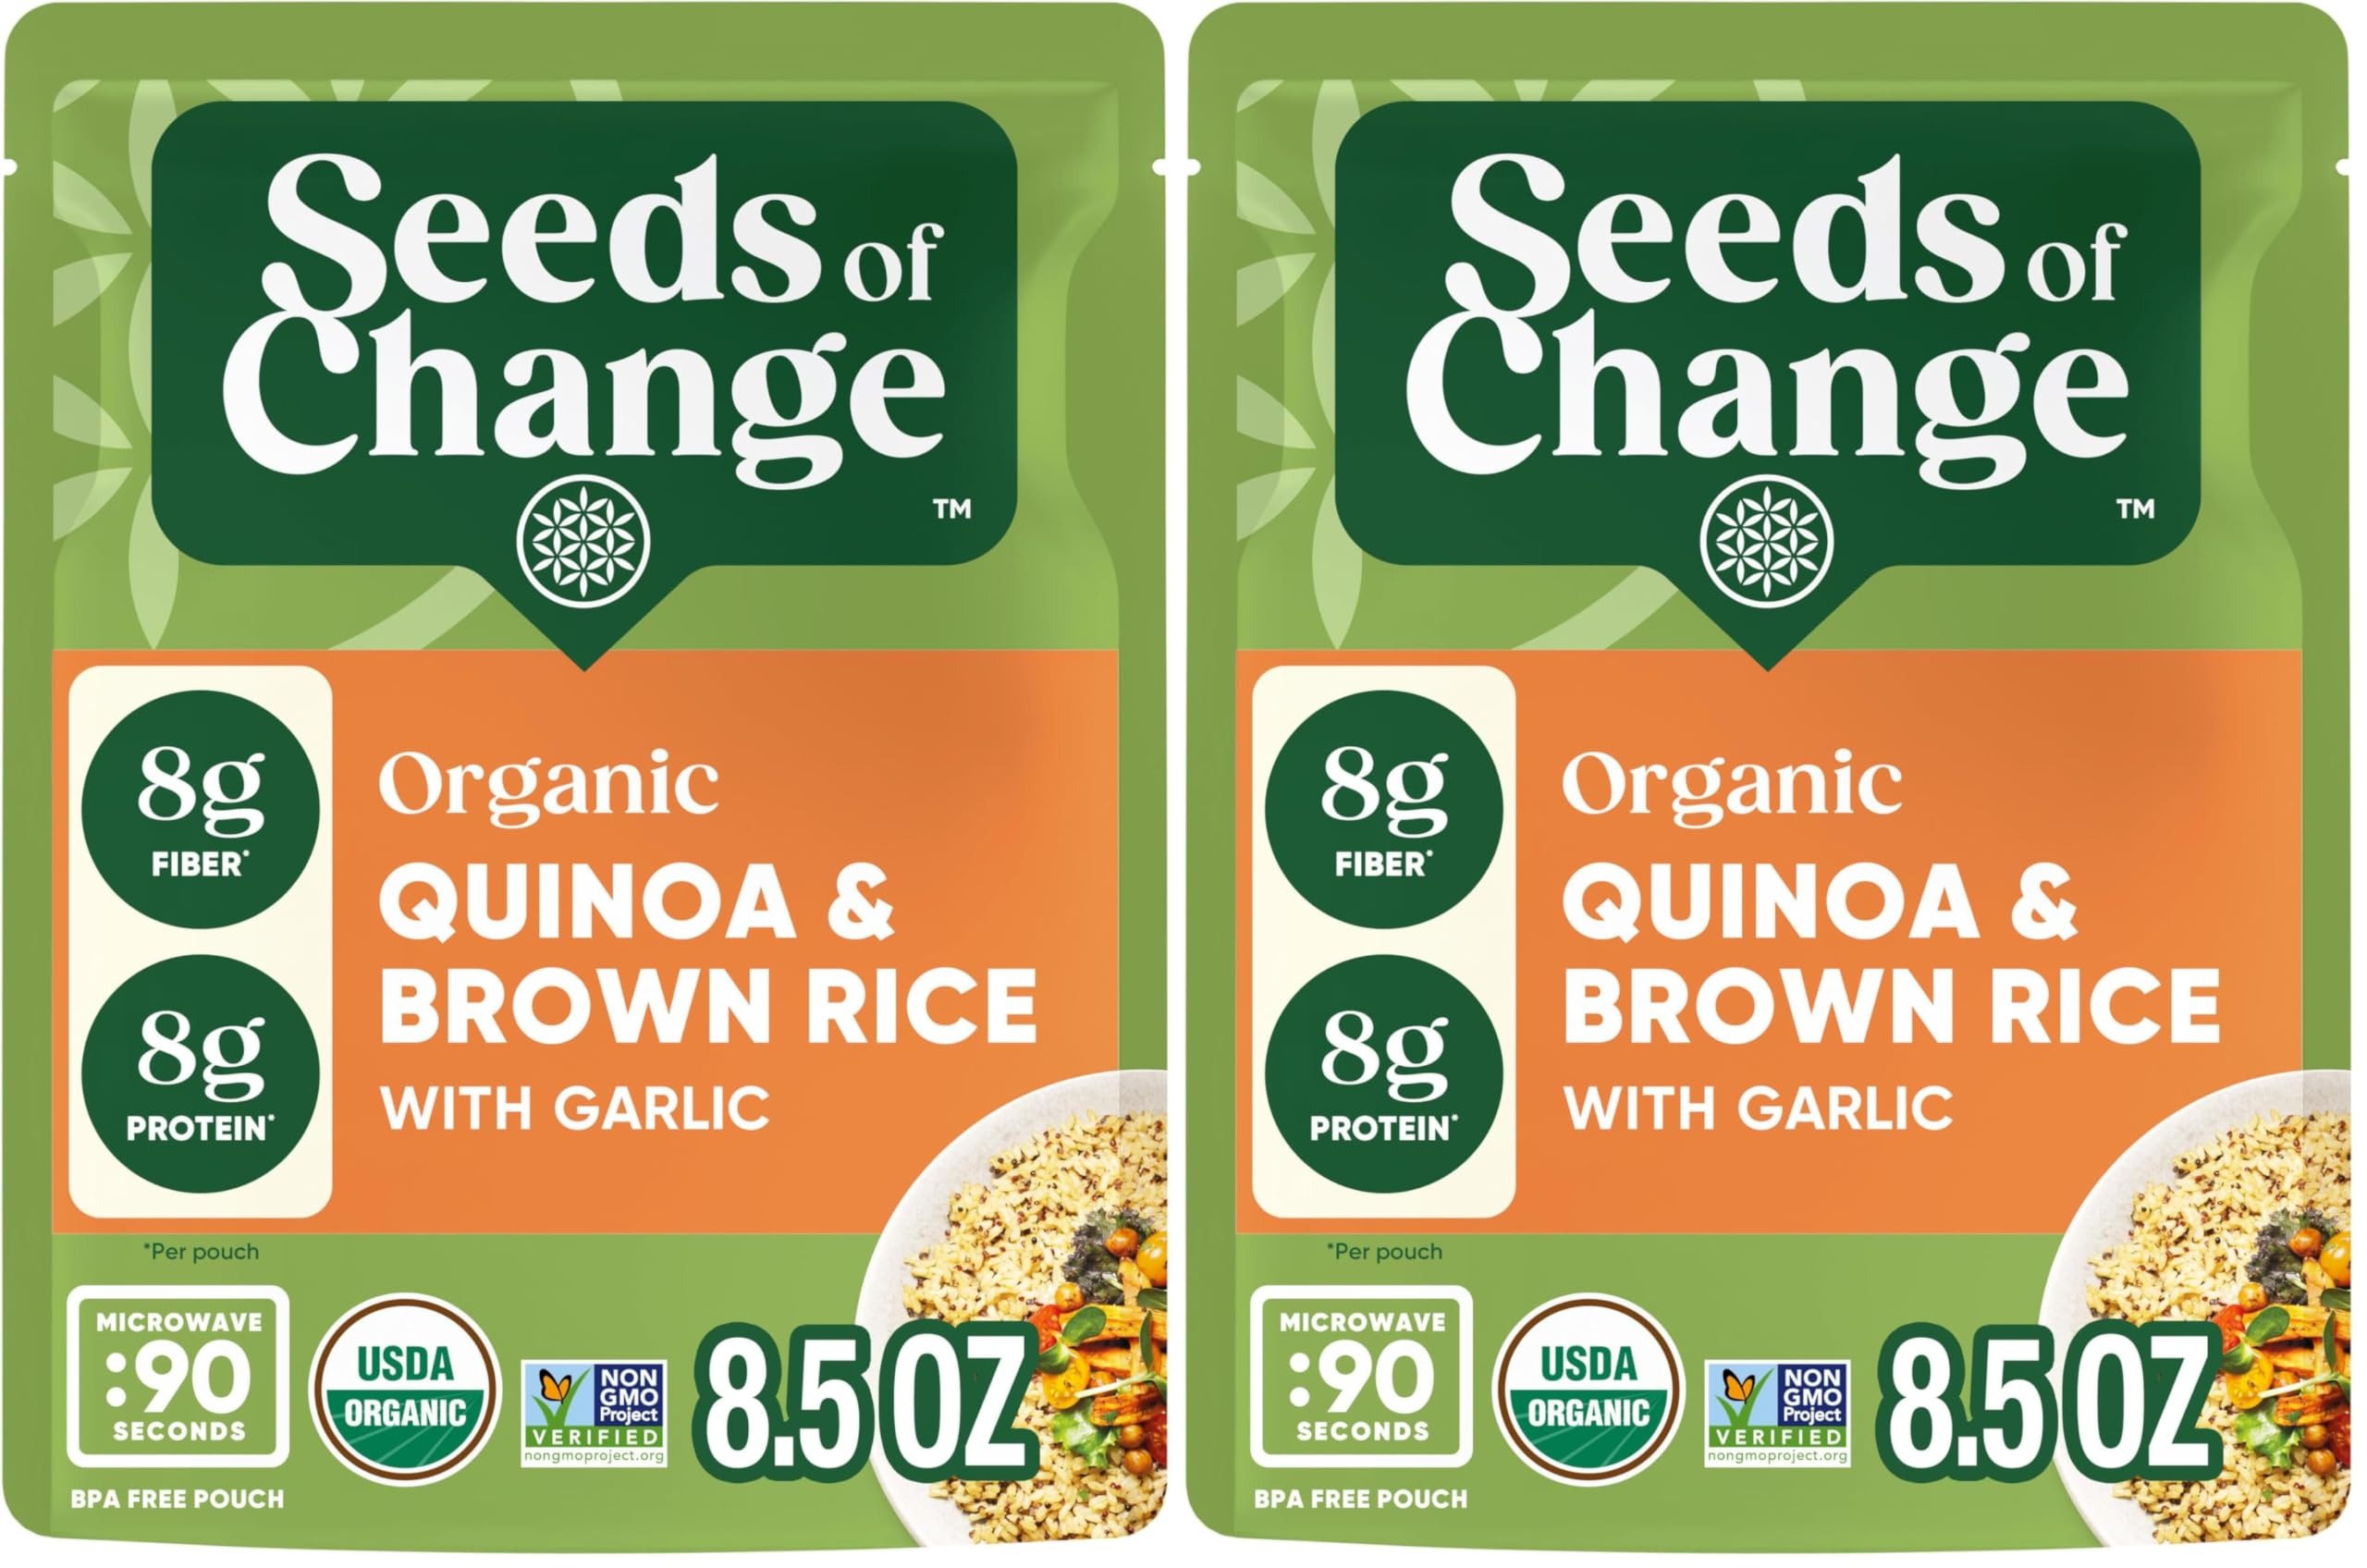
Item Name: SEEDS OF CHANGE Organic Quinoa & Brown Rice with Garlic, 8.5 Ounce (Pack of 2)
Bullet Point 1: A delicious blend of quinoa and brown rice
Bullet Point 2: Microwaves in 90 seconds
Bullet Point 3: Free of artificial colors, flavors, and preservatives
Bullet Point 4: Vegetarian friendly
Value: 17.0
Unit: Ounce

Price: 2.99